Bicol Region

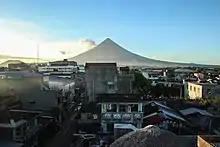
A view of Legazpi City among Mt. Mayon

The region comprises six provinces: Albay, Camarines Norte, Camarines Sur, Sorsogon and the island-provinces of Catanduanes and Masbate, 107 Municipalities and 3,471 Barangays